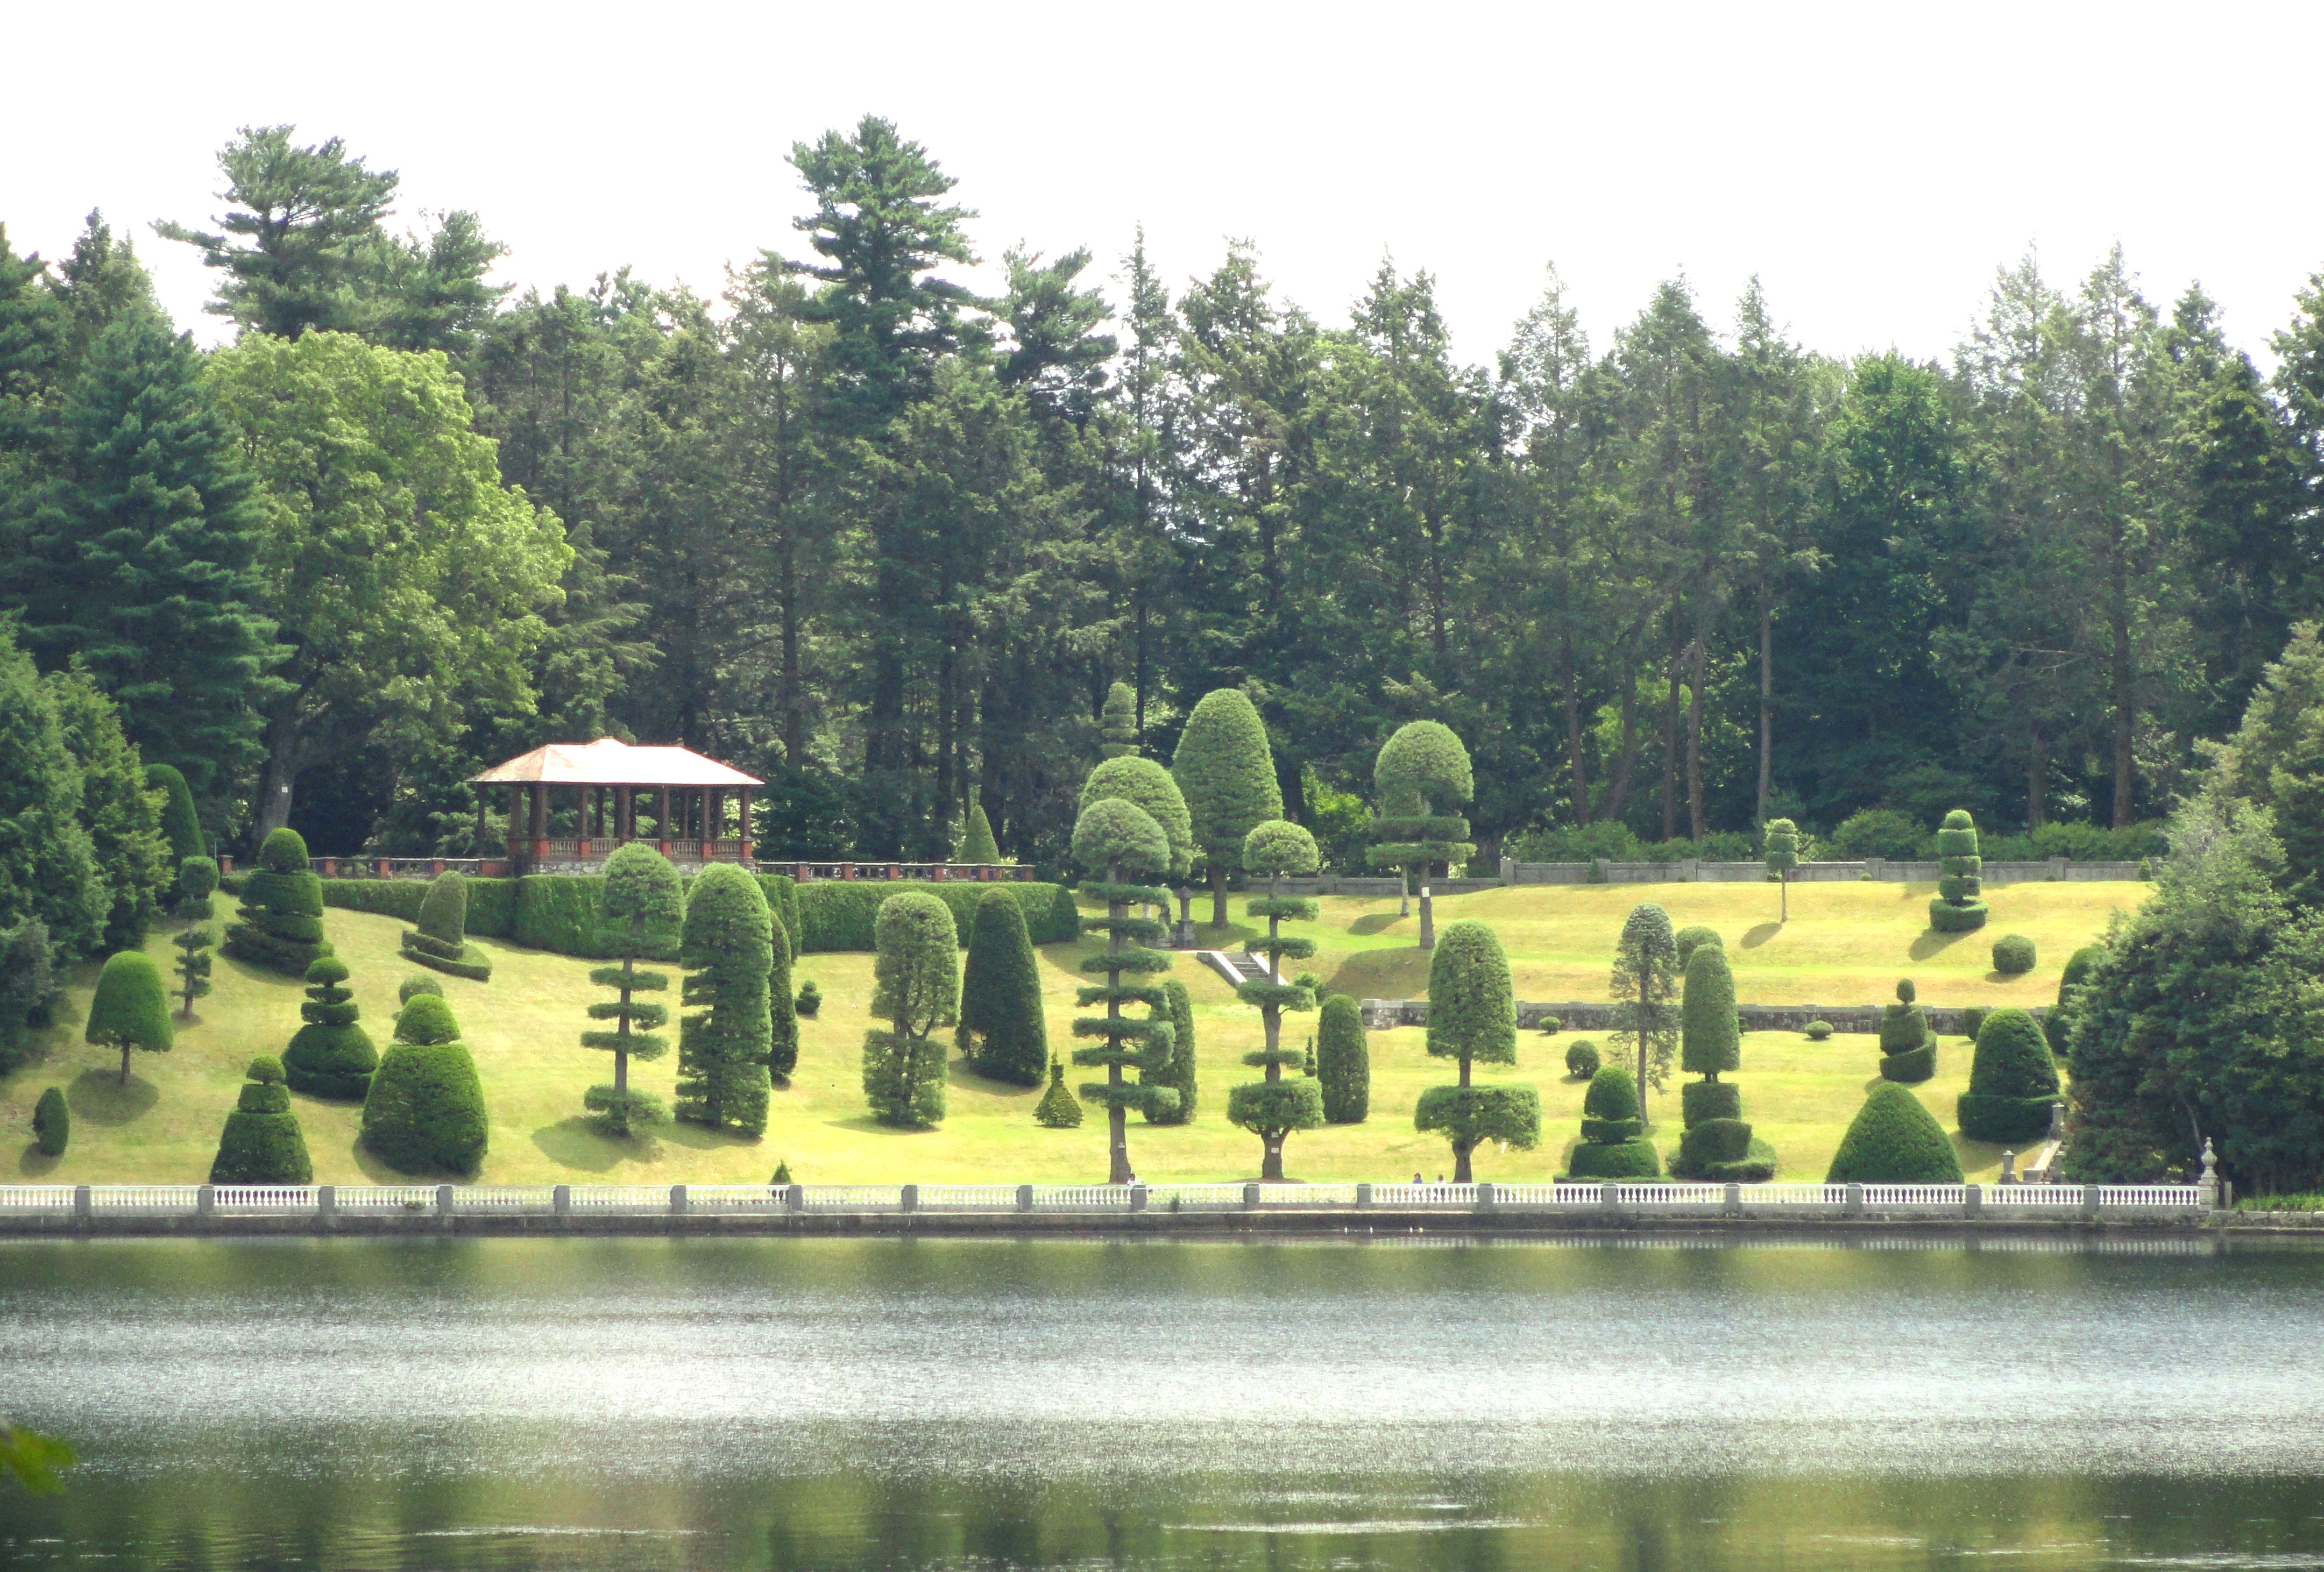
water, forest, grass, countryside, lake, river, country, summer, pond, reservoir, garden, trees, sunny, reflections, beautiful, ecosystem, massachusetts